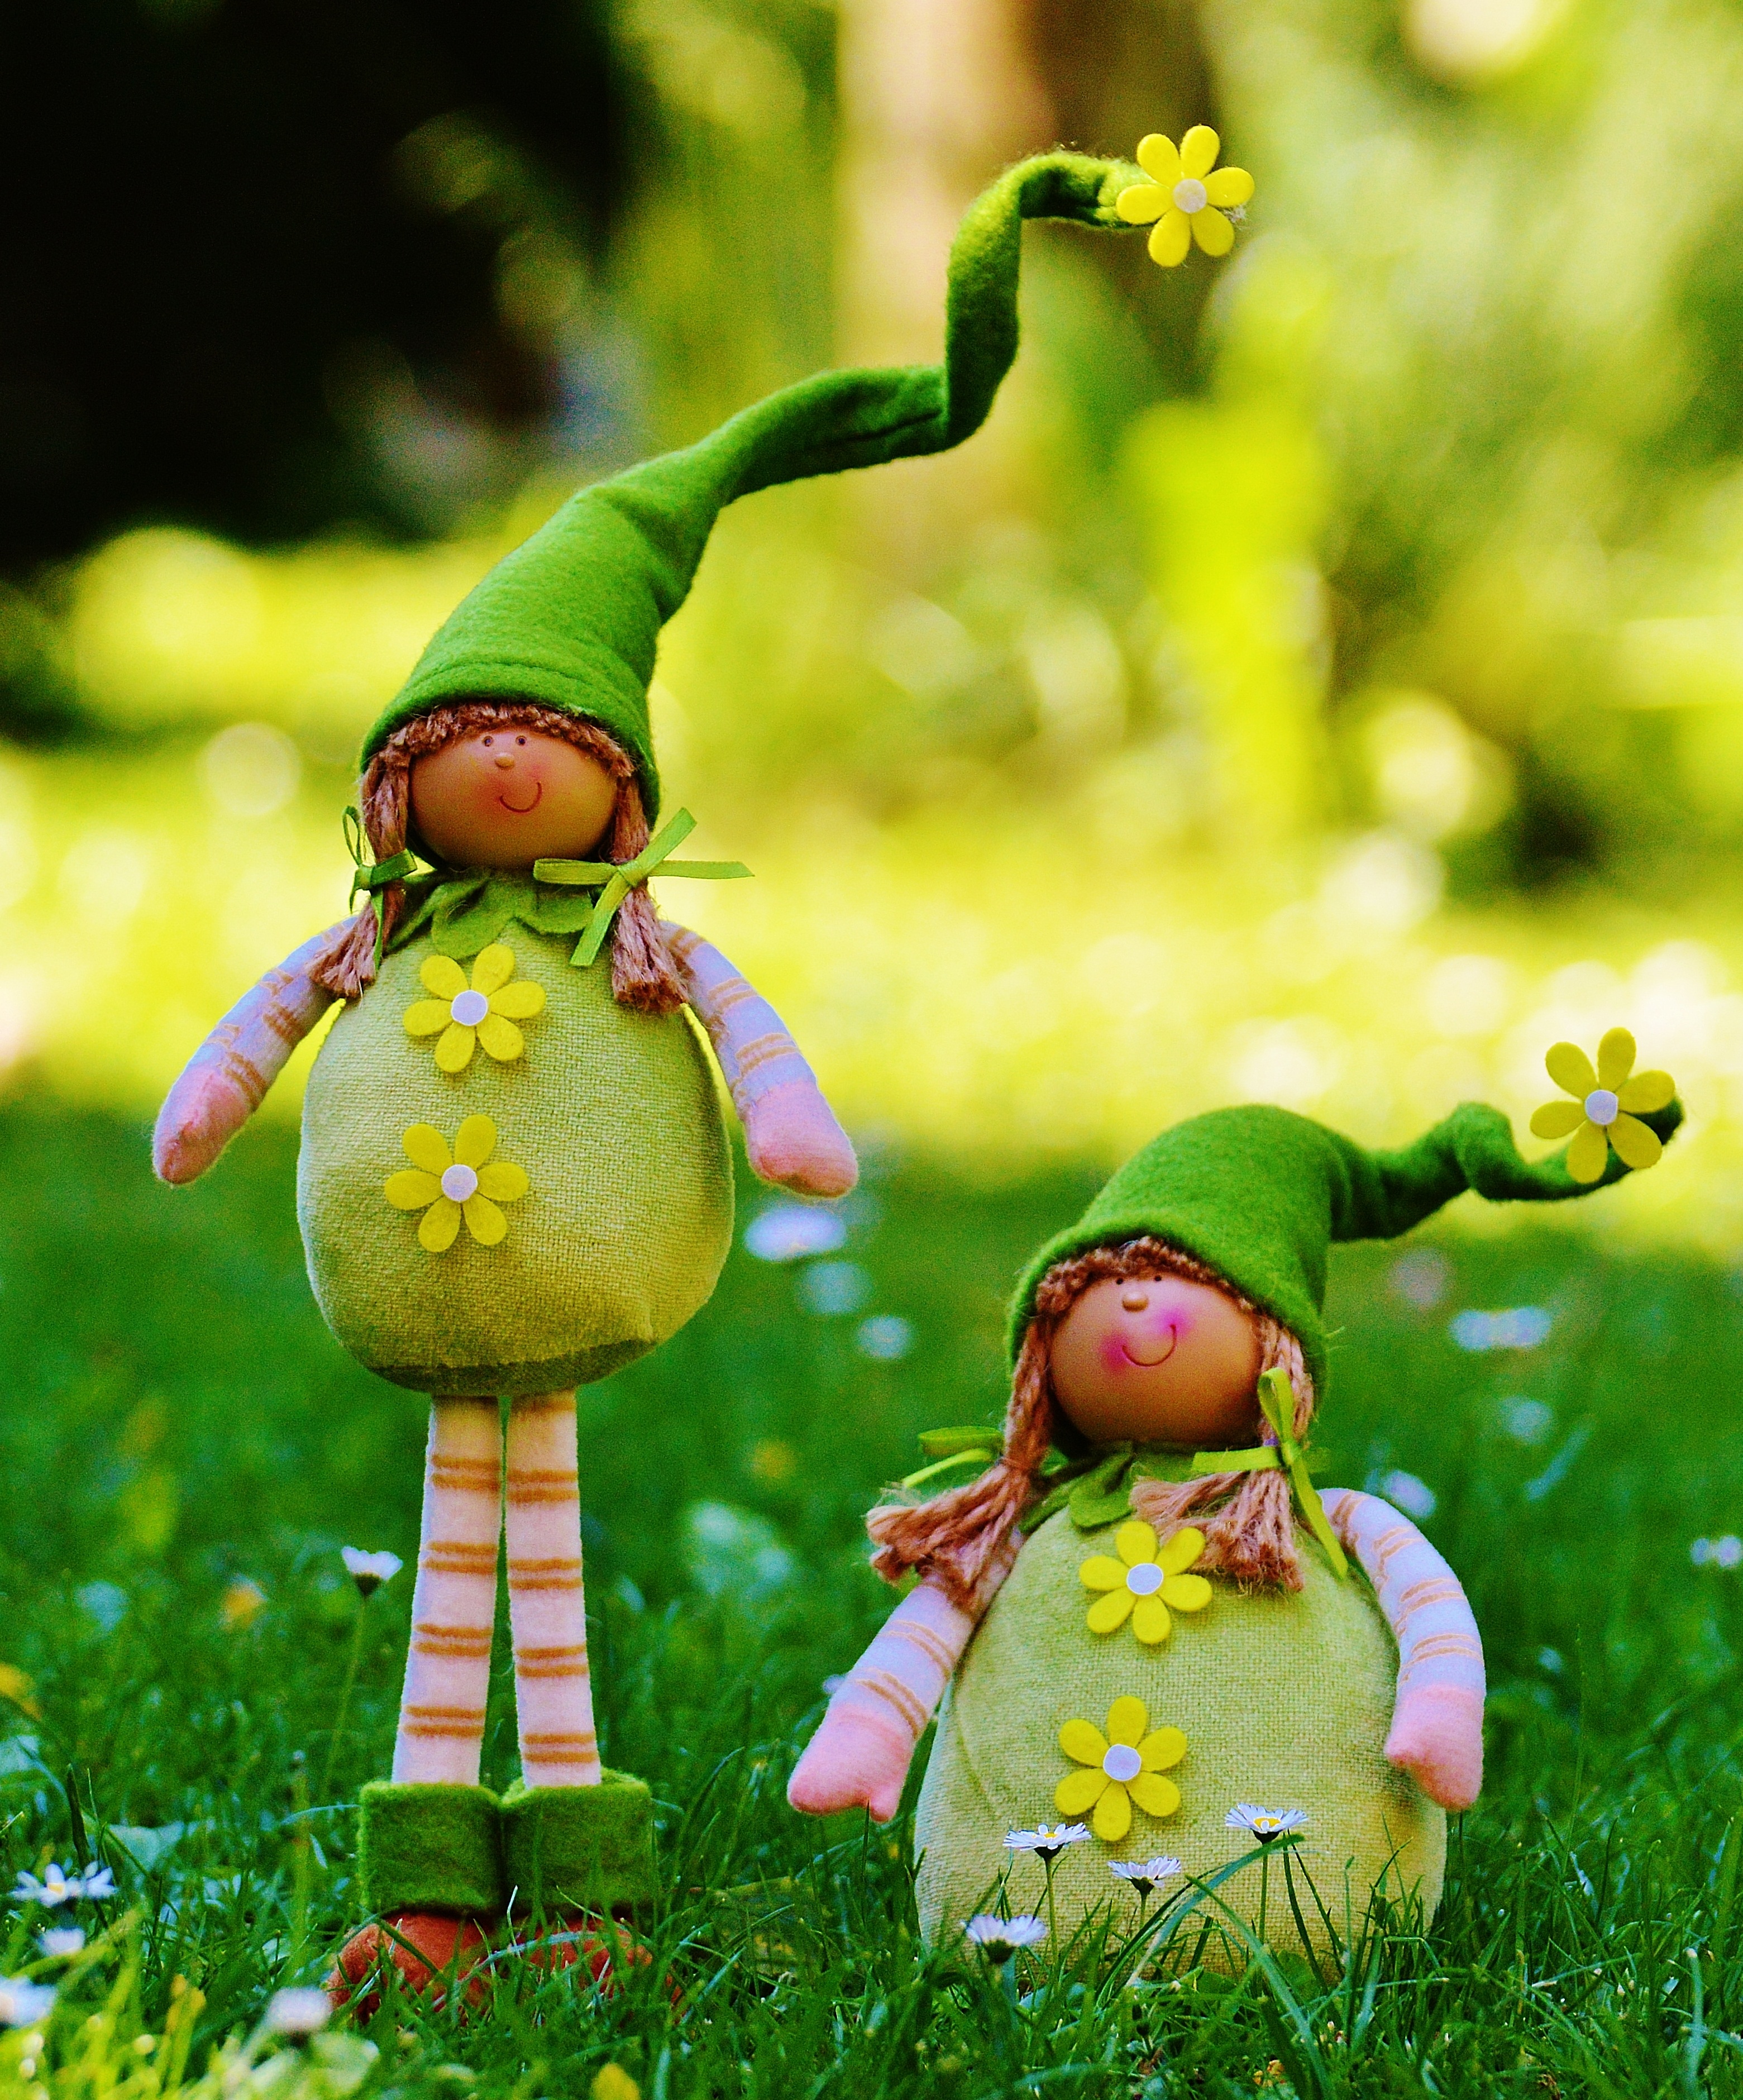
grass, plant, meadow, sweet, flower, cute, green, jungle, produce, child, yellow, agriculture, toy, funny, imp, dwarfs, spring imp